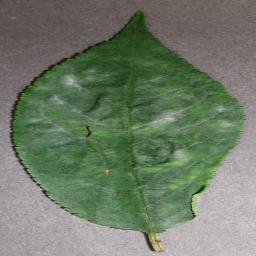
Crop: cherry
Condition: (including_sour)_powdery_mildew